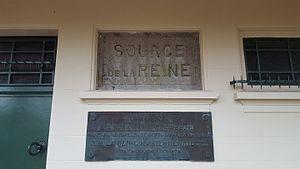
Source de la Reine, Spa, Belgique
La source de la Reine est une source de la commune et ville de Spa située dans les Ardennes belges. Elle doit son nom à Marie-Henriette de Habsbourg-Lorraine, deuxième reine des belges.